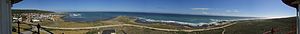
Kap Agulhas / Billedgalleri
Kap Agulhas er Afrikas sydligste punkt. Det er beliggende 170 km øst for Kapstaden i Sydafrika.